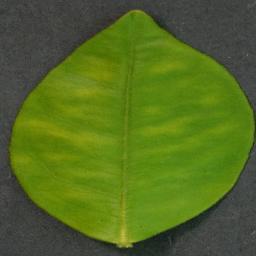
Label: Orange___Haunglongbing_(Citrus_greening)